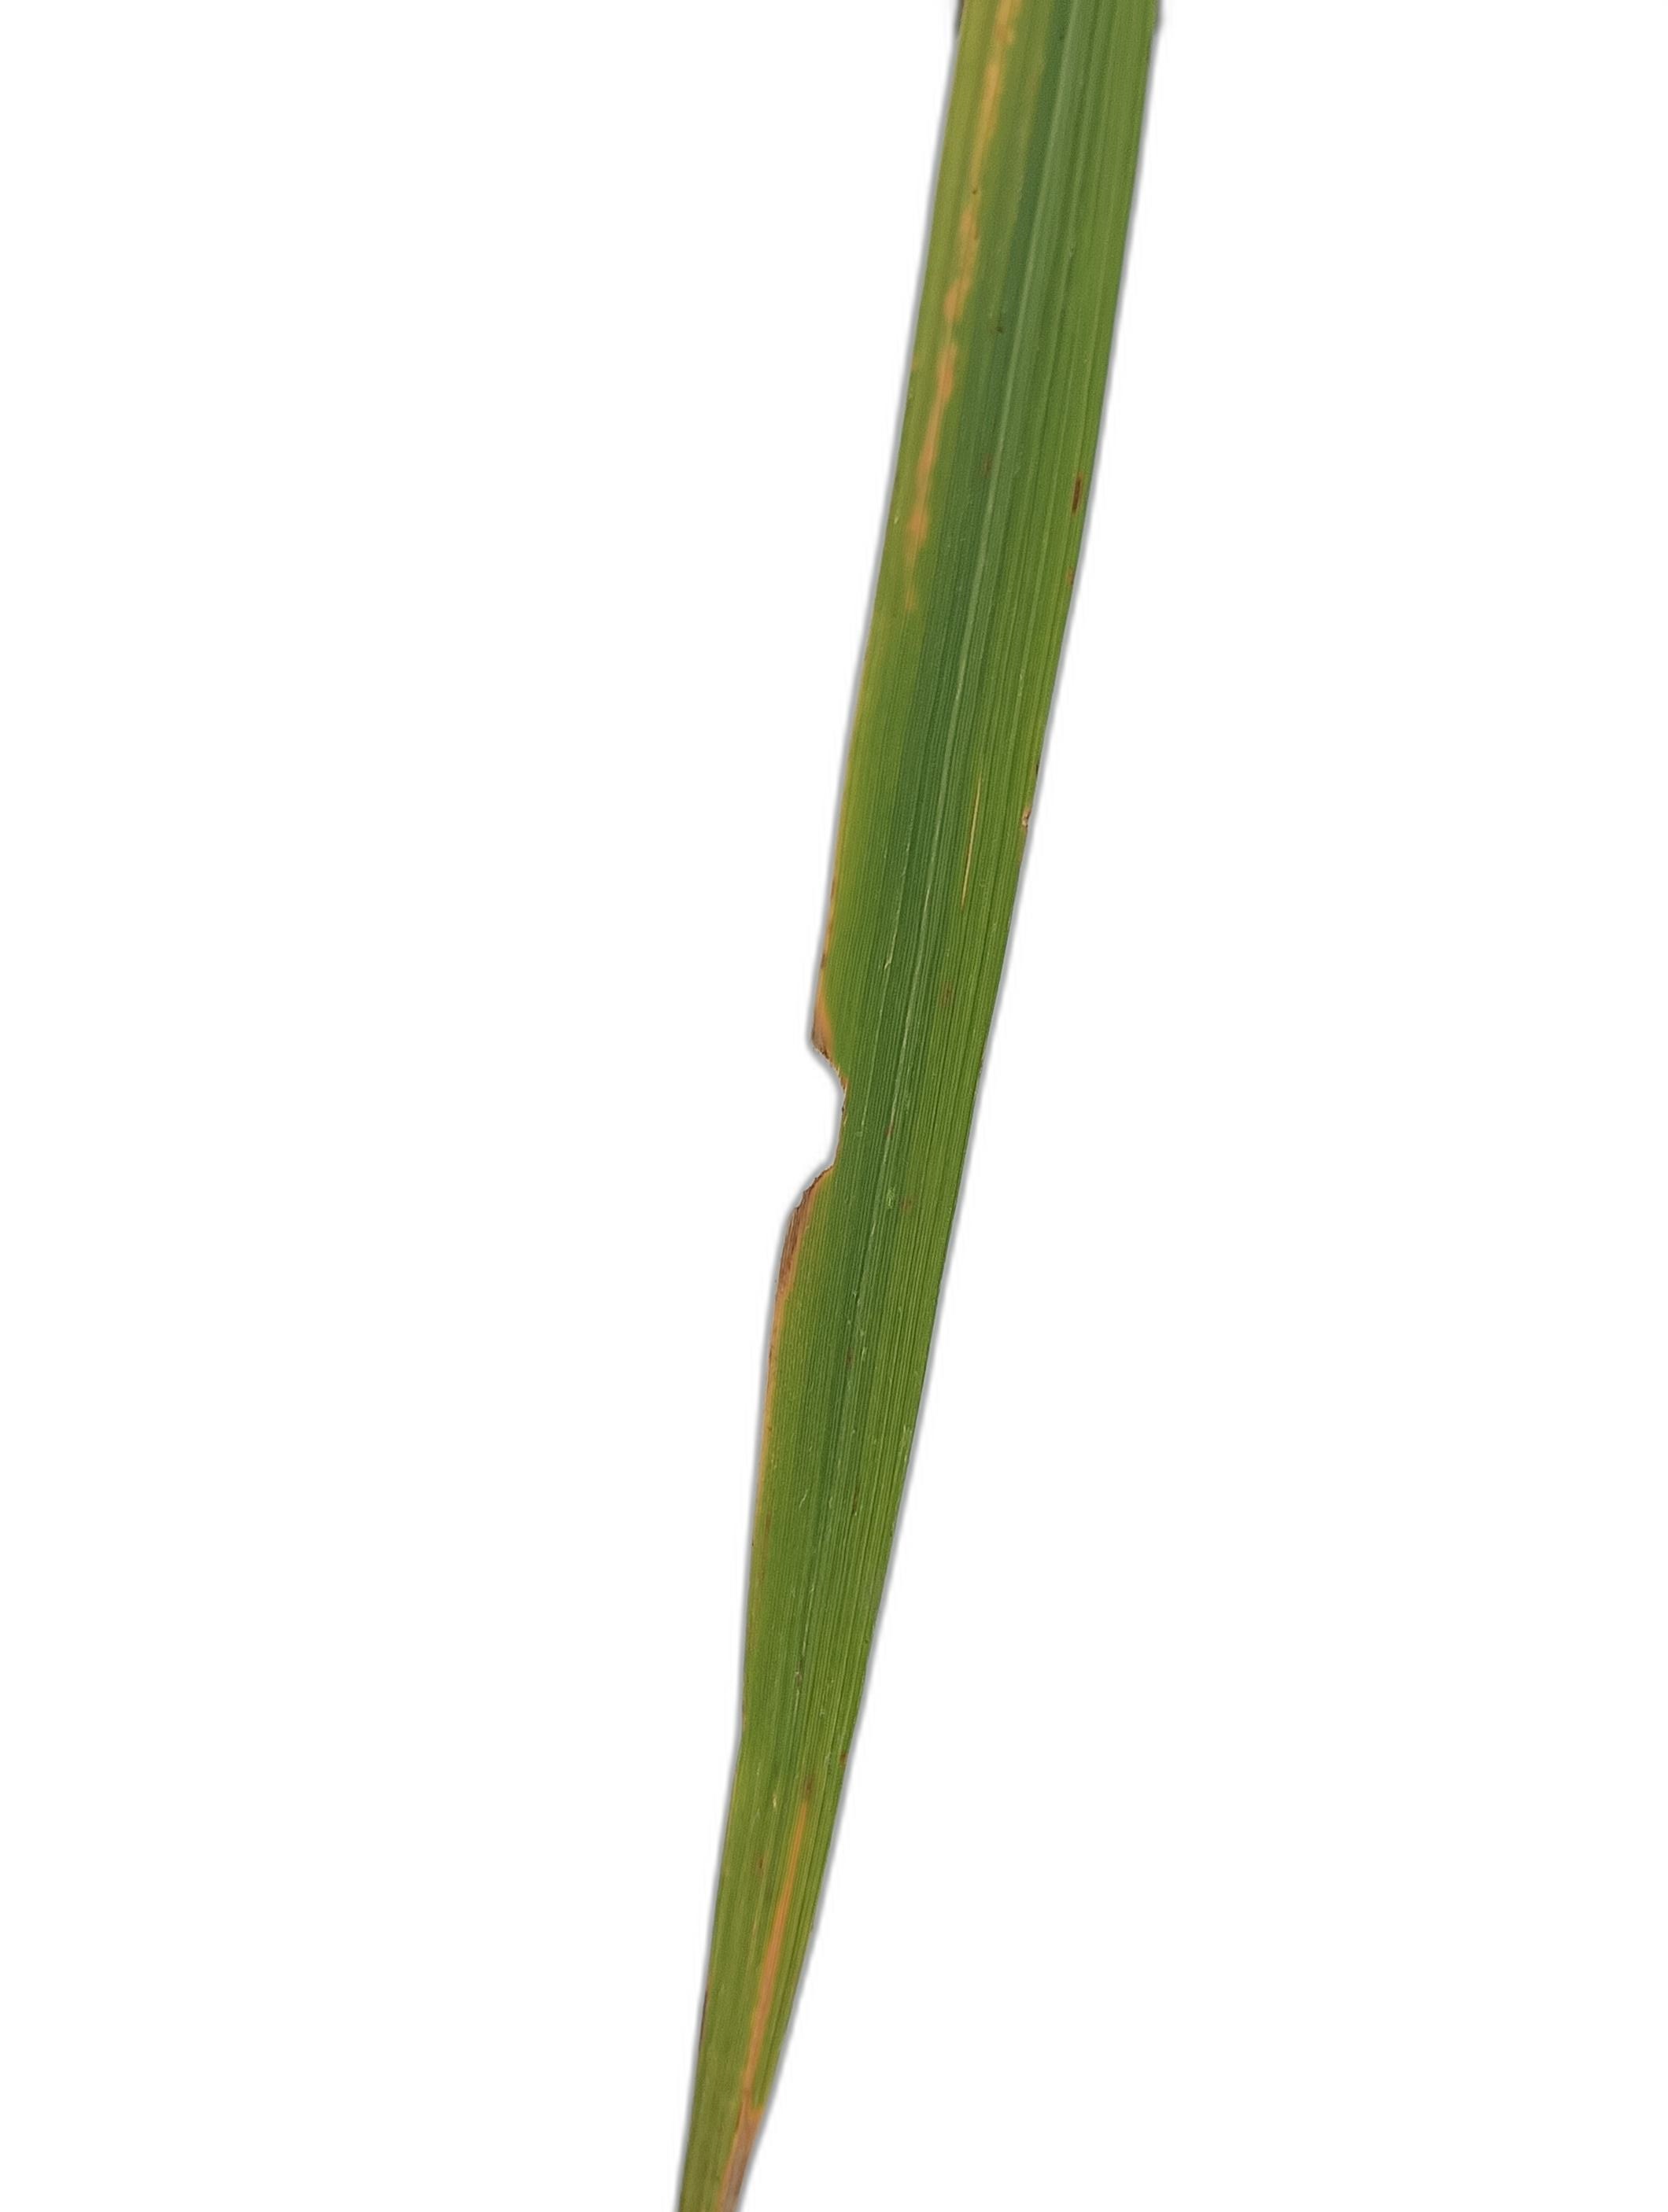
Label: Rice Stripes